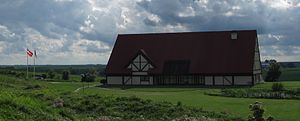
Museum of Danish America
Museum of Danish America
Museum of Danish America er et museum i Elk Horn, Iowa i USA.